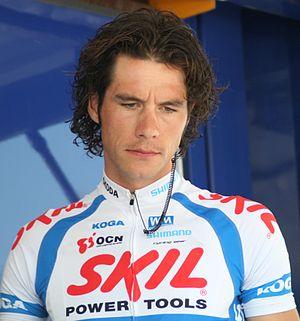
Roy Curvers, aux Quatre jours de Dunkerque 2008